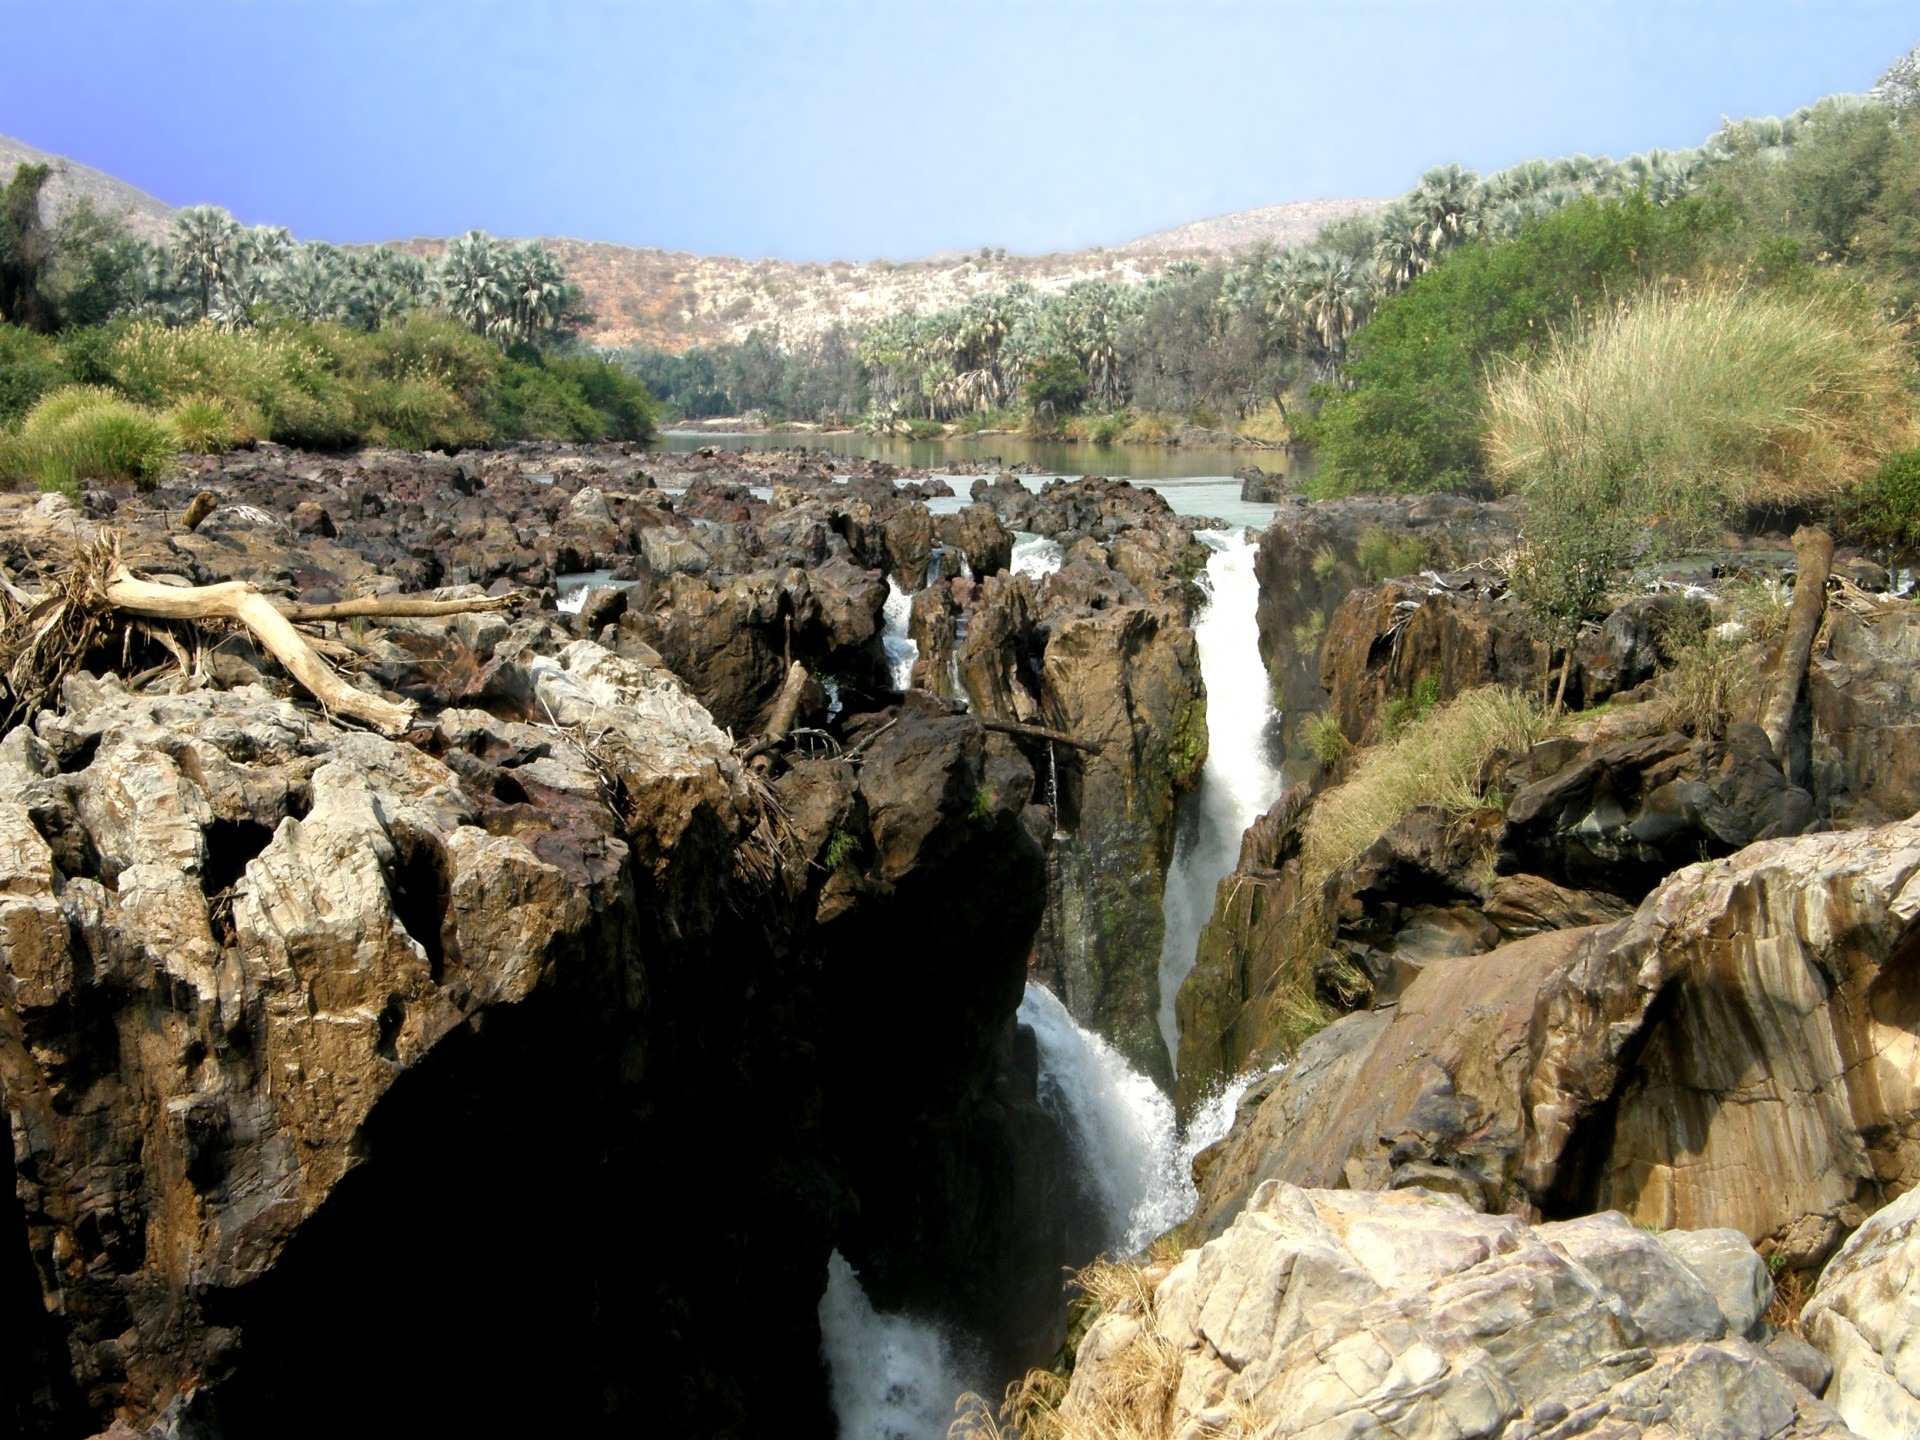
water, rock, waterfall, wilderness, walking, adventure, river, valley, formation, cliff, stream, flowing, splash, scenic, canyon, terrain, rocks, geology, ravine, fast, white water, water feature, wadi, namibia, geological phenomenon